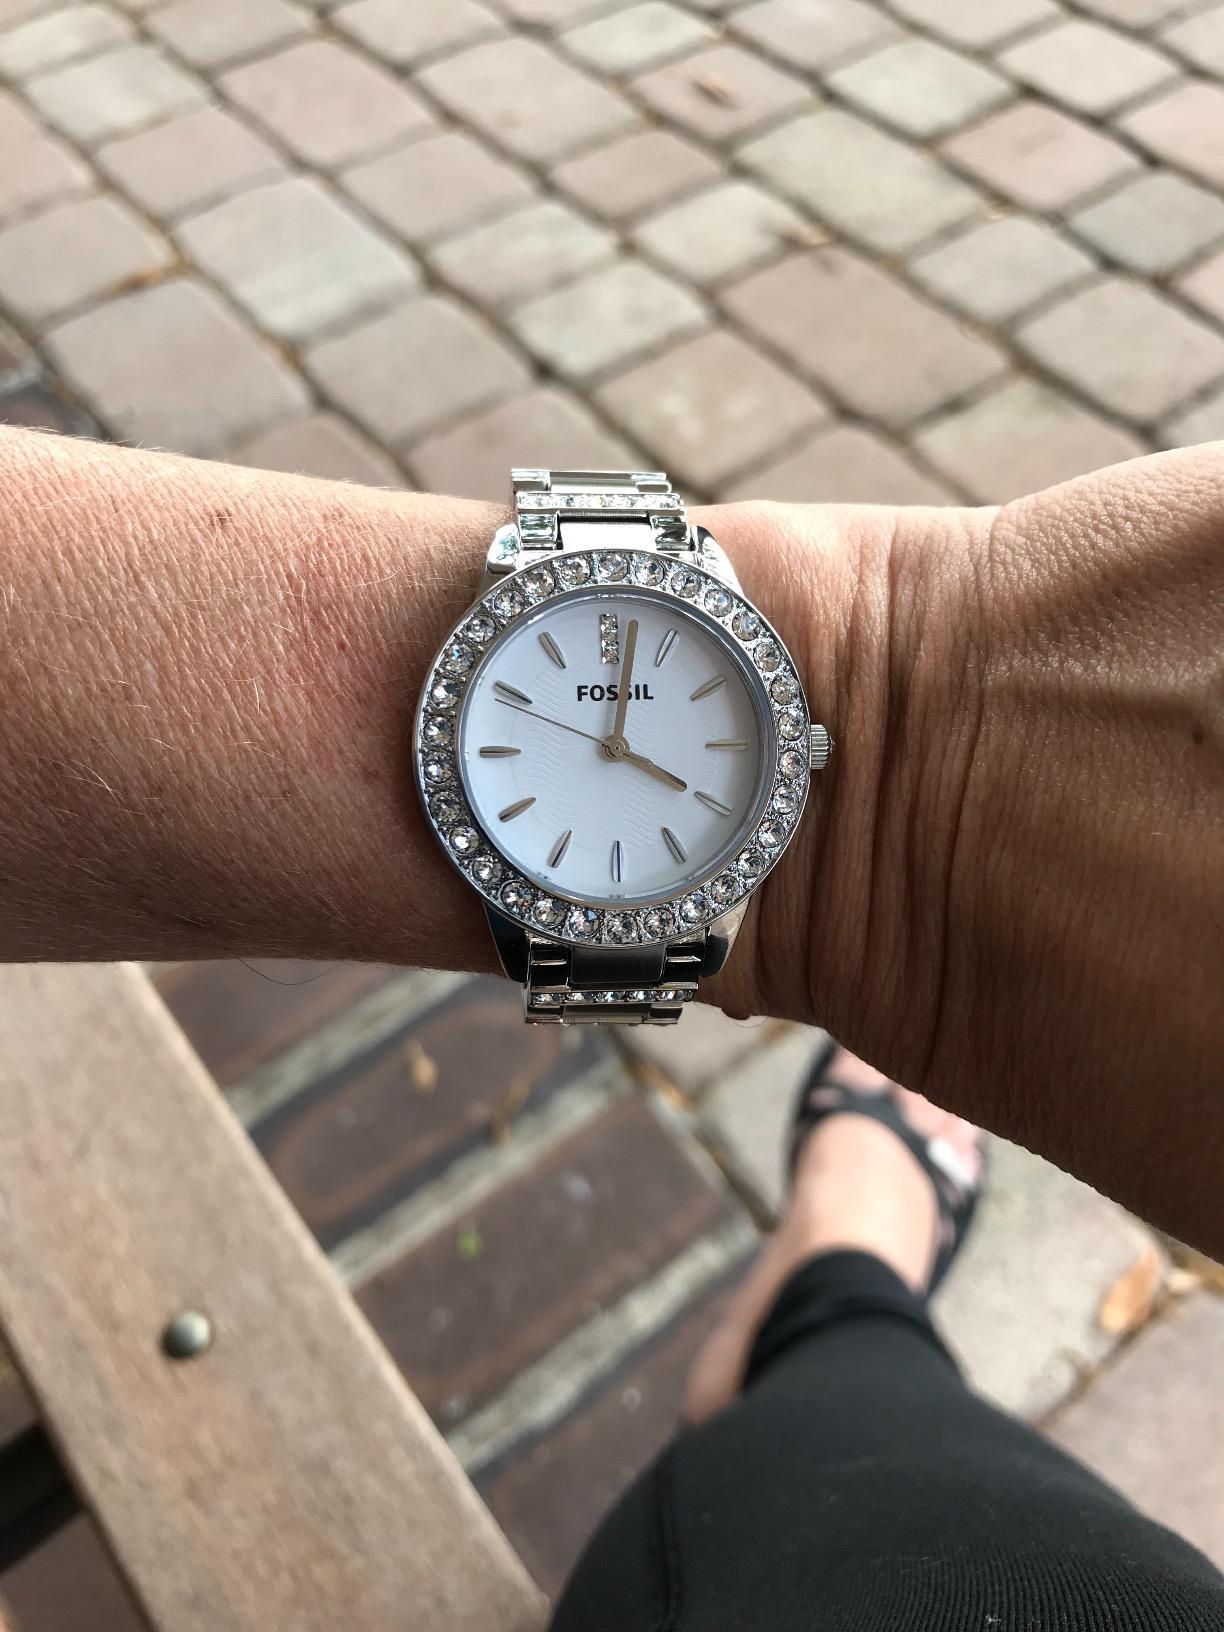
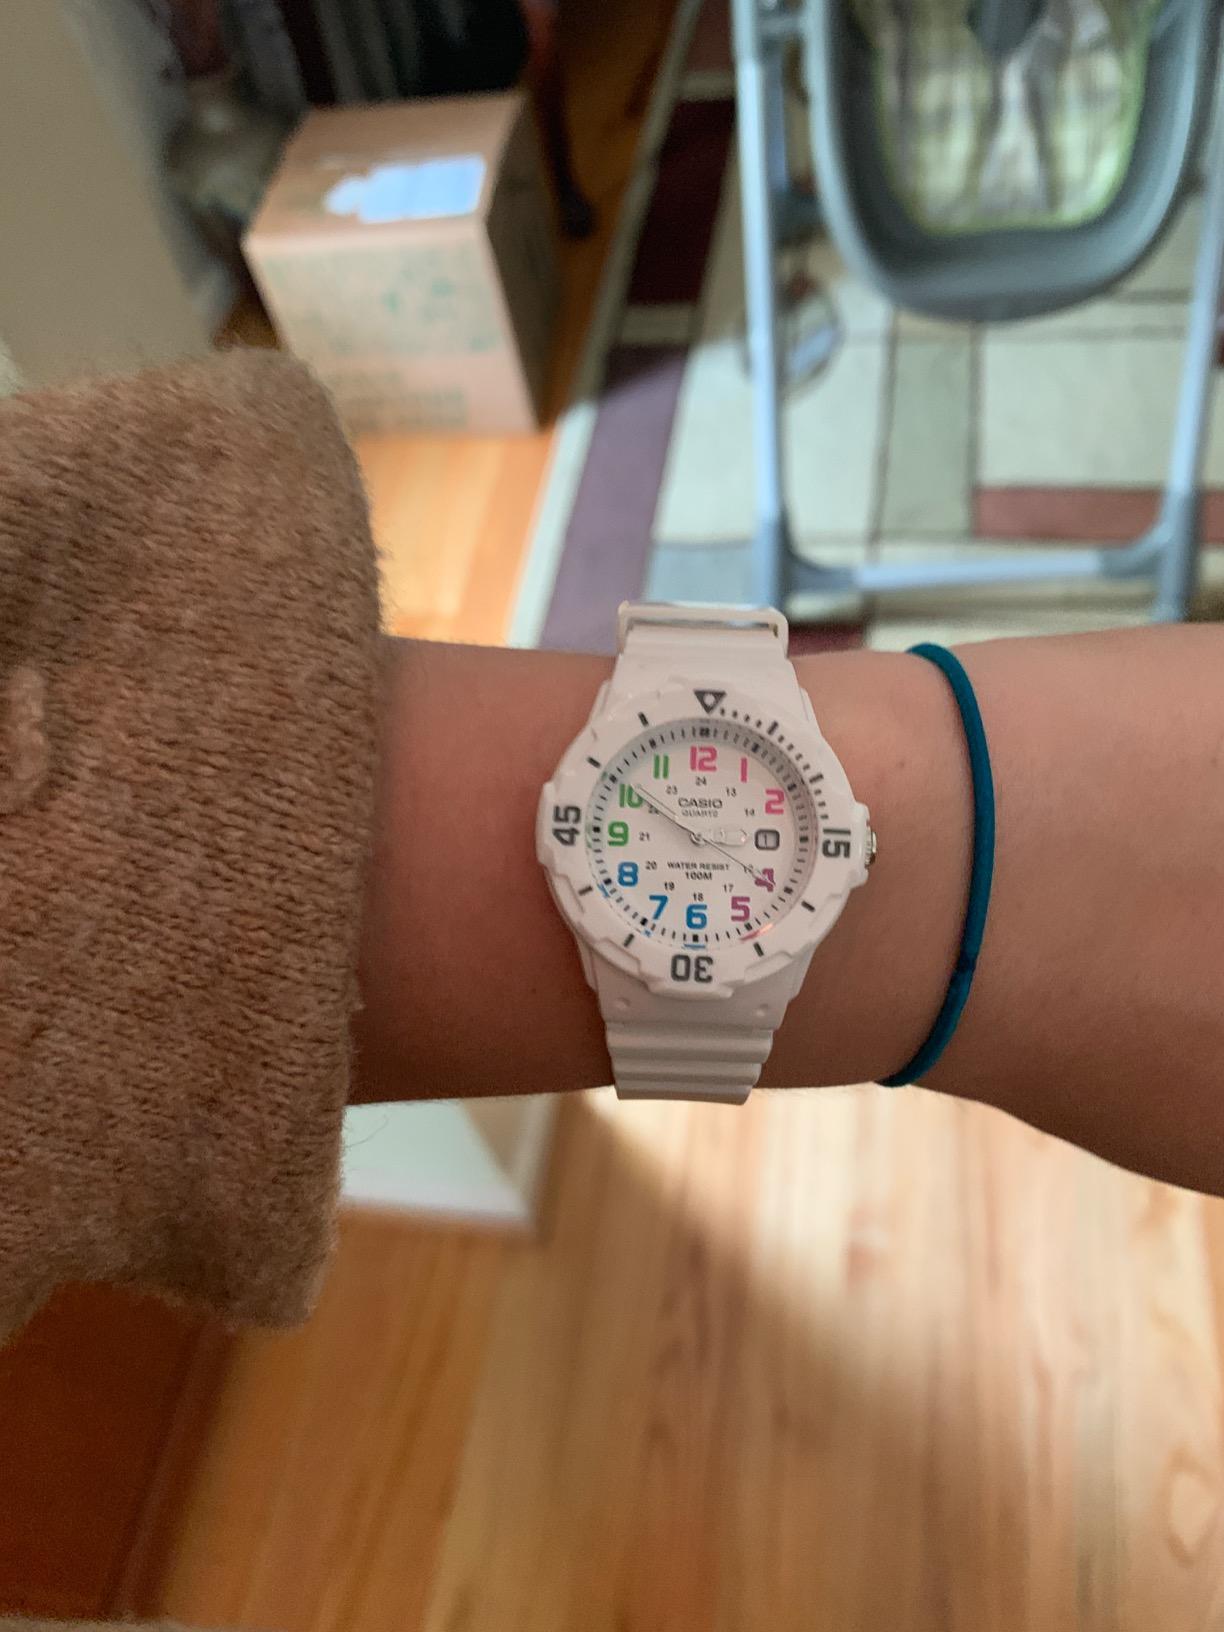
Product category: accessories_watch
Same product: no